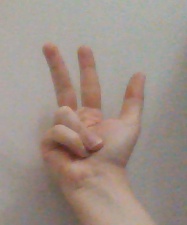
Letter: al